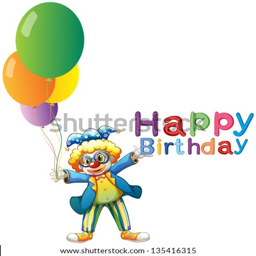
illustration of a clown with balloons and a happy birthday greeting on a white background